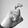
ASL letter: X